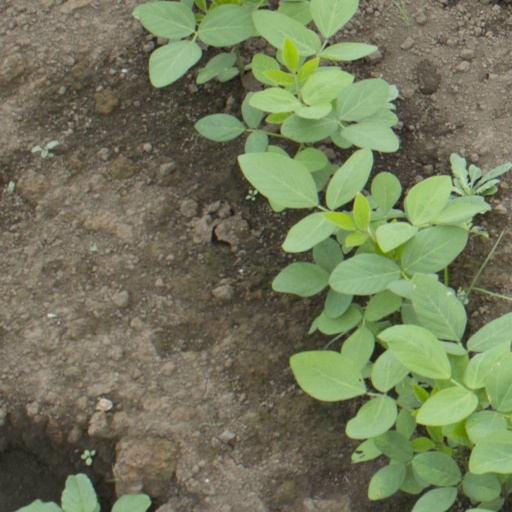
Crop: soybean